Aboriginal Peoples Television Network

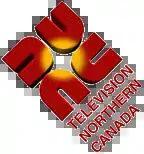
Logo while under the name Television Northern Canada (TVNC)

Aboriginal Peoples Television Network (APTN) is a group of Canadian specialty television channels based in Winnipeg, Manitoba. The channels broadcast programming produced by or highlighting Indigenous peoples in Canada, including arts, cultural, documentary, entertainment, and news and current affairs programming.